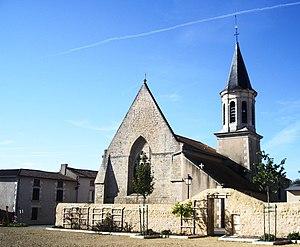
Église Saint Gervais &amp
Ayron est une commune du Centre-Ouest de la France, située dans le département de la Vienne en région Nouvelle-Aquitaine.